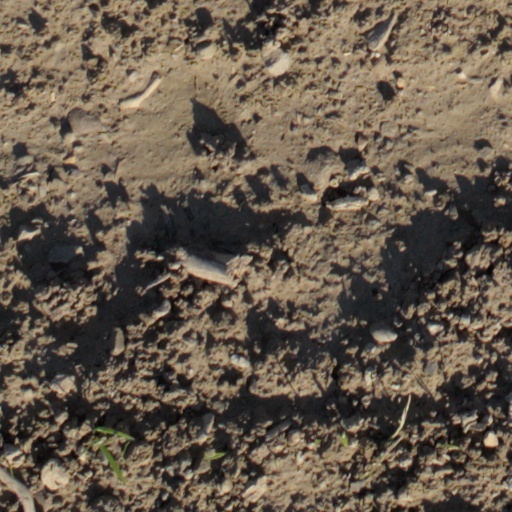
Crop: wheat